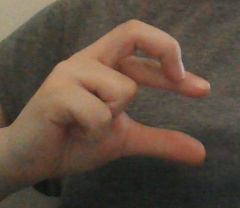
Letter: thal